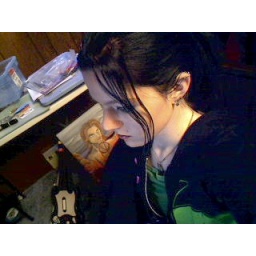
the painting in the background is of me, done when i had red hair...and yes, that is a guitar hero controller...